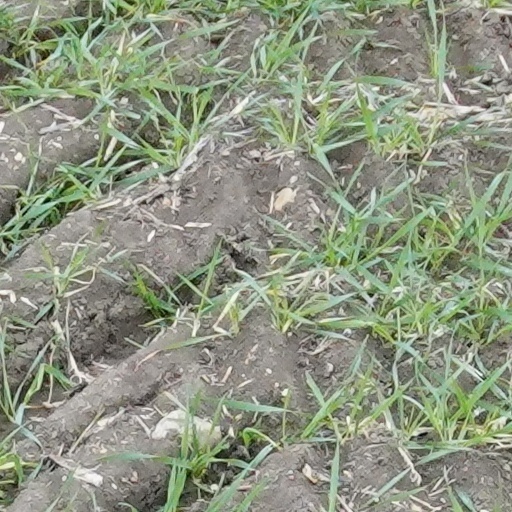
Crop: wheat